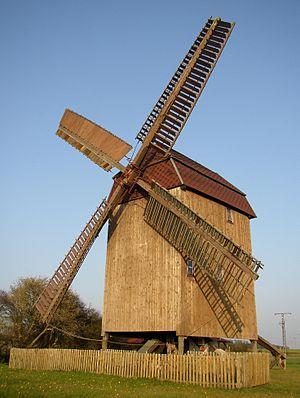
Niedergörsdorf est une ville située dans l'arrondissement de Teltow-Fläming et la région de Brandebourg. La ville est située dans le massif de Fläming, au sud de Berlin.